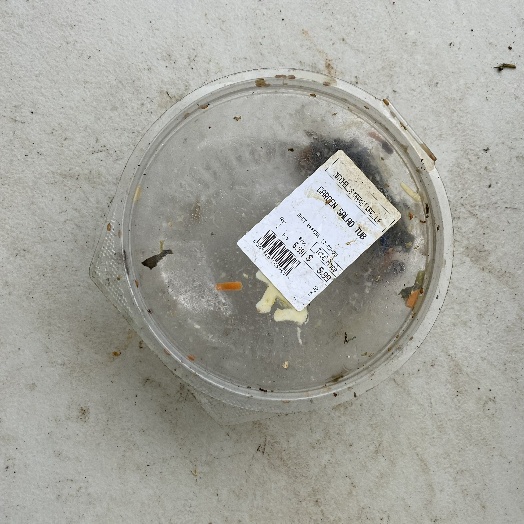
Label: Plastic